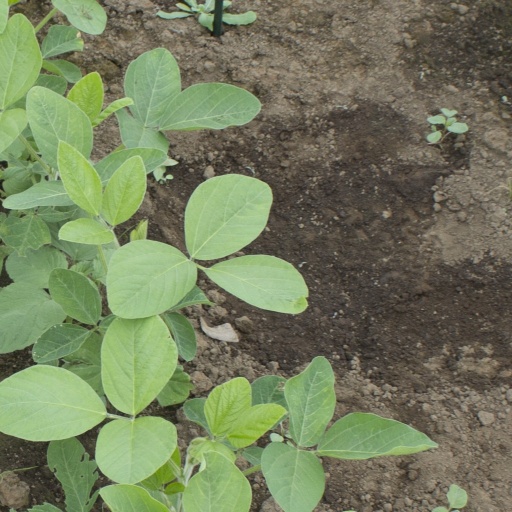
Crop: soybean